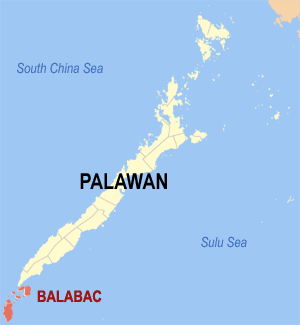
Le phare du Cap Melville est un phare historique situé sur l'île de Balabac, la plus occidentale de la province de Palawan, dans la commune de Balabac, aux Philippines.
Balabac est une commune de 3ᵉ classe de la province de Palawan aux Philippines, au large du cap sud de l'île de Palawan. Selon le recensement de 2010, elle a une population de 35 758 habitants. La commune comprend 30 îles, les plus grandes étant Balabac, Bancalan, Bugsuk, Mantangule, Pandanan et Ramos.